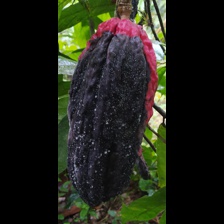
Label: phytophthora